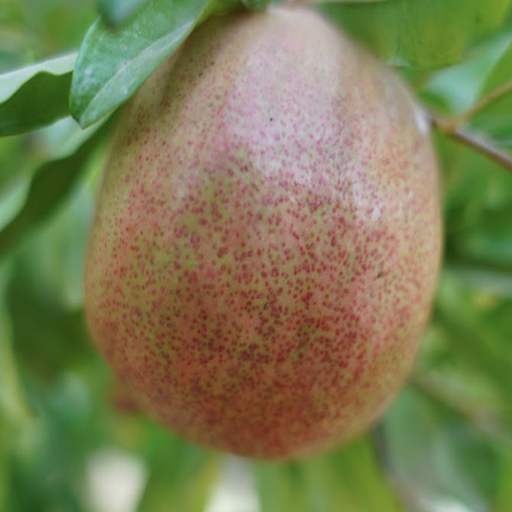
Label: Healthy